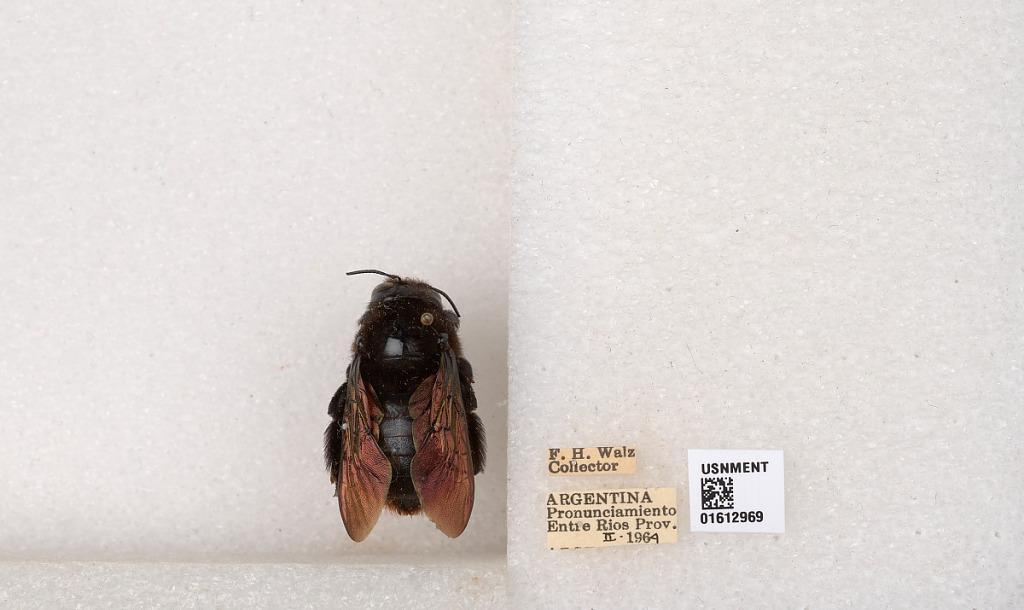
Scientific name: Xylocopa (Neoxylocopa) augusti Lepeletier
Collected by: F. Walz
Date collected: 1964-2-1
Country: Argentina
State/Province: Entre Rios
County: Departamento de Uruguay
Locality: Pronunciamiento
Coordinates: -32.3452, -58.4404